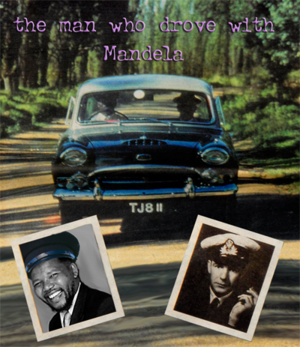
Nelson Rolihlahla Mandela, dont le nom du clan tribal est « Madiba », né le 18 juillet 1918 à Mvezo et mort le 5 décembre 2013 à Johannesburg, est un homme d'État sud-africain ; il a été l'un des dirigeants historiques de la lutte contre le système politique institutionnel de ségrégation raciale avant de devenir président de la République d'Afrique du Sud de 1994 à 1999, à la suite des premières élections nationales non ségrégationnistes de l'histoire du pays.